Howl's Moving Castle (film)

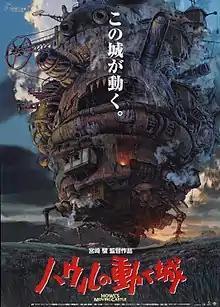
Theatrical release poster

is a 2004 Japanese animated fantasy film written and directed by Hayao Miyazaki based on Diana Wynne Jones' 1986 novel. The film was produced by Toshio Suzuki, animated by Studio Ghibli, and distributed by Toho. It stars the voices of Chieko Baisho, Takuya Kimura and Akihiro Miwa. The film is set in a fictional kingdom where both magic and early 20th-century technology are prevalent, against the backdrop of a war with another kingdom. It tells the story of Sophie, a young milliner who is turned into an elderly woman by a witch who enters her shop and curses her. She encounters a wizard named Howl and gets caught up in his refusal to fight for the king.